Yonge–Dundas Square

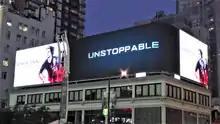
A curved video screen was installed atop the building south of the square in 2017.

Yonge–Dundas Square is located within Downtown Yonge Business Improvement Area (BIA). Other projects in the area include the redevelopment of the Eaton Centre, the construction of a new retail and cinema complex to the north in 2007, called The Tenor (formerly "10 Dundas East", then "Toronto Life Square" and originally the "Metropolis development project"), and the opening of 33 Dundas Street East to the southeast (on the corner of Victoria and Dundas), which used to be the home of Olympic Spirit Toronto. On October 22, 2007, Rogers Media announced that it would buy this building as a new home for its Citytv and Omni Television stations. This new studio space is now operational.